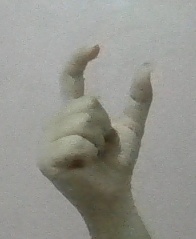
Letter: nun